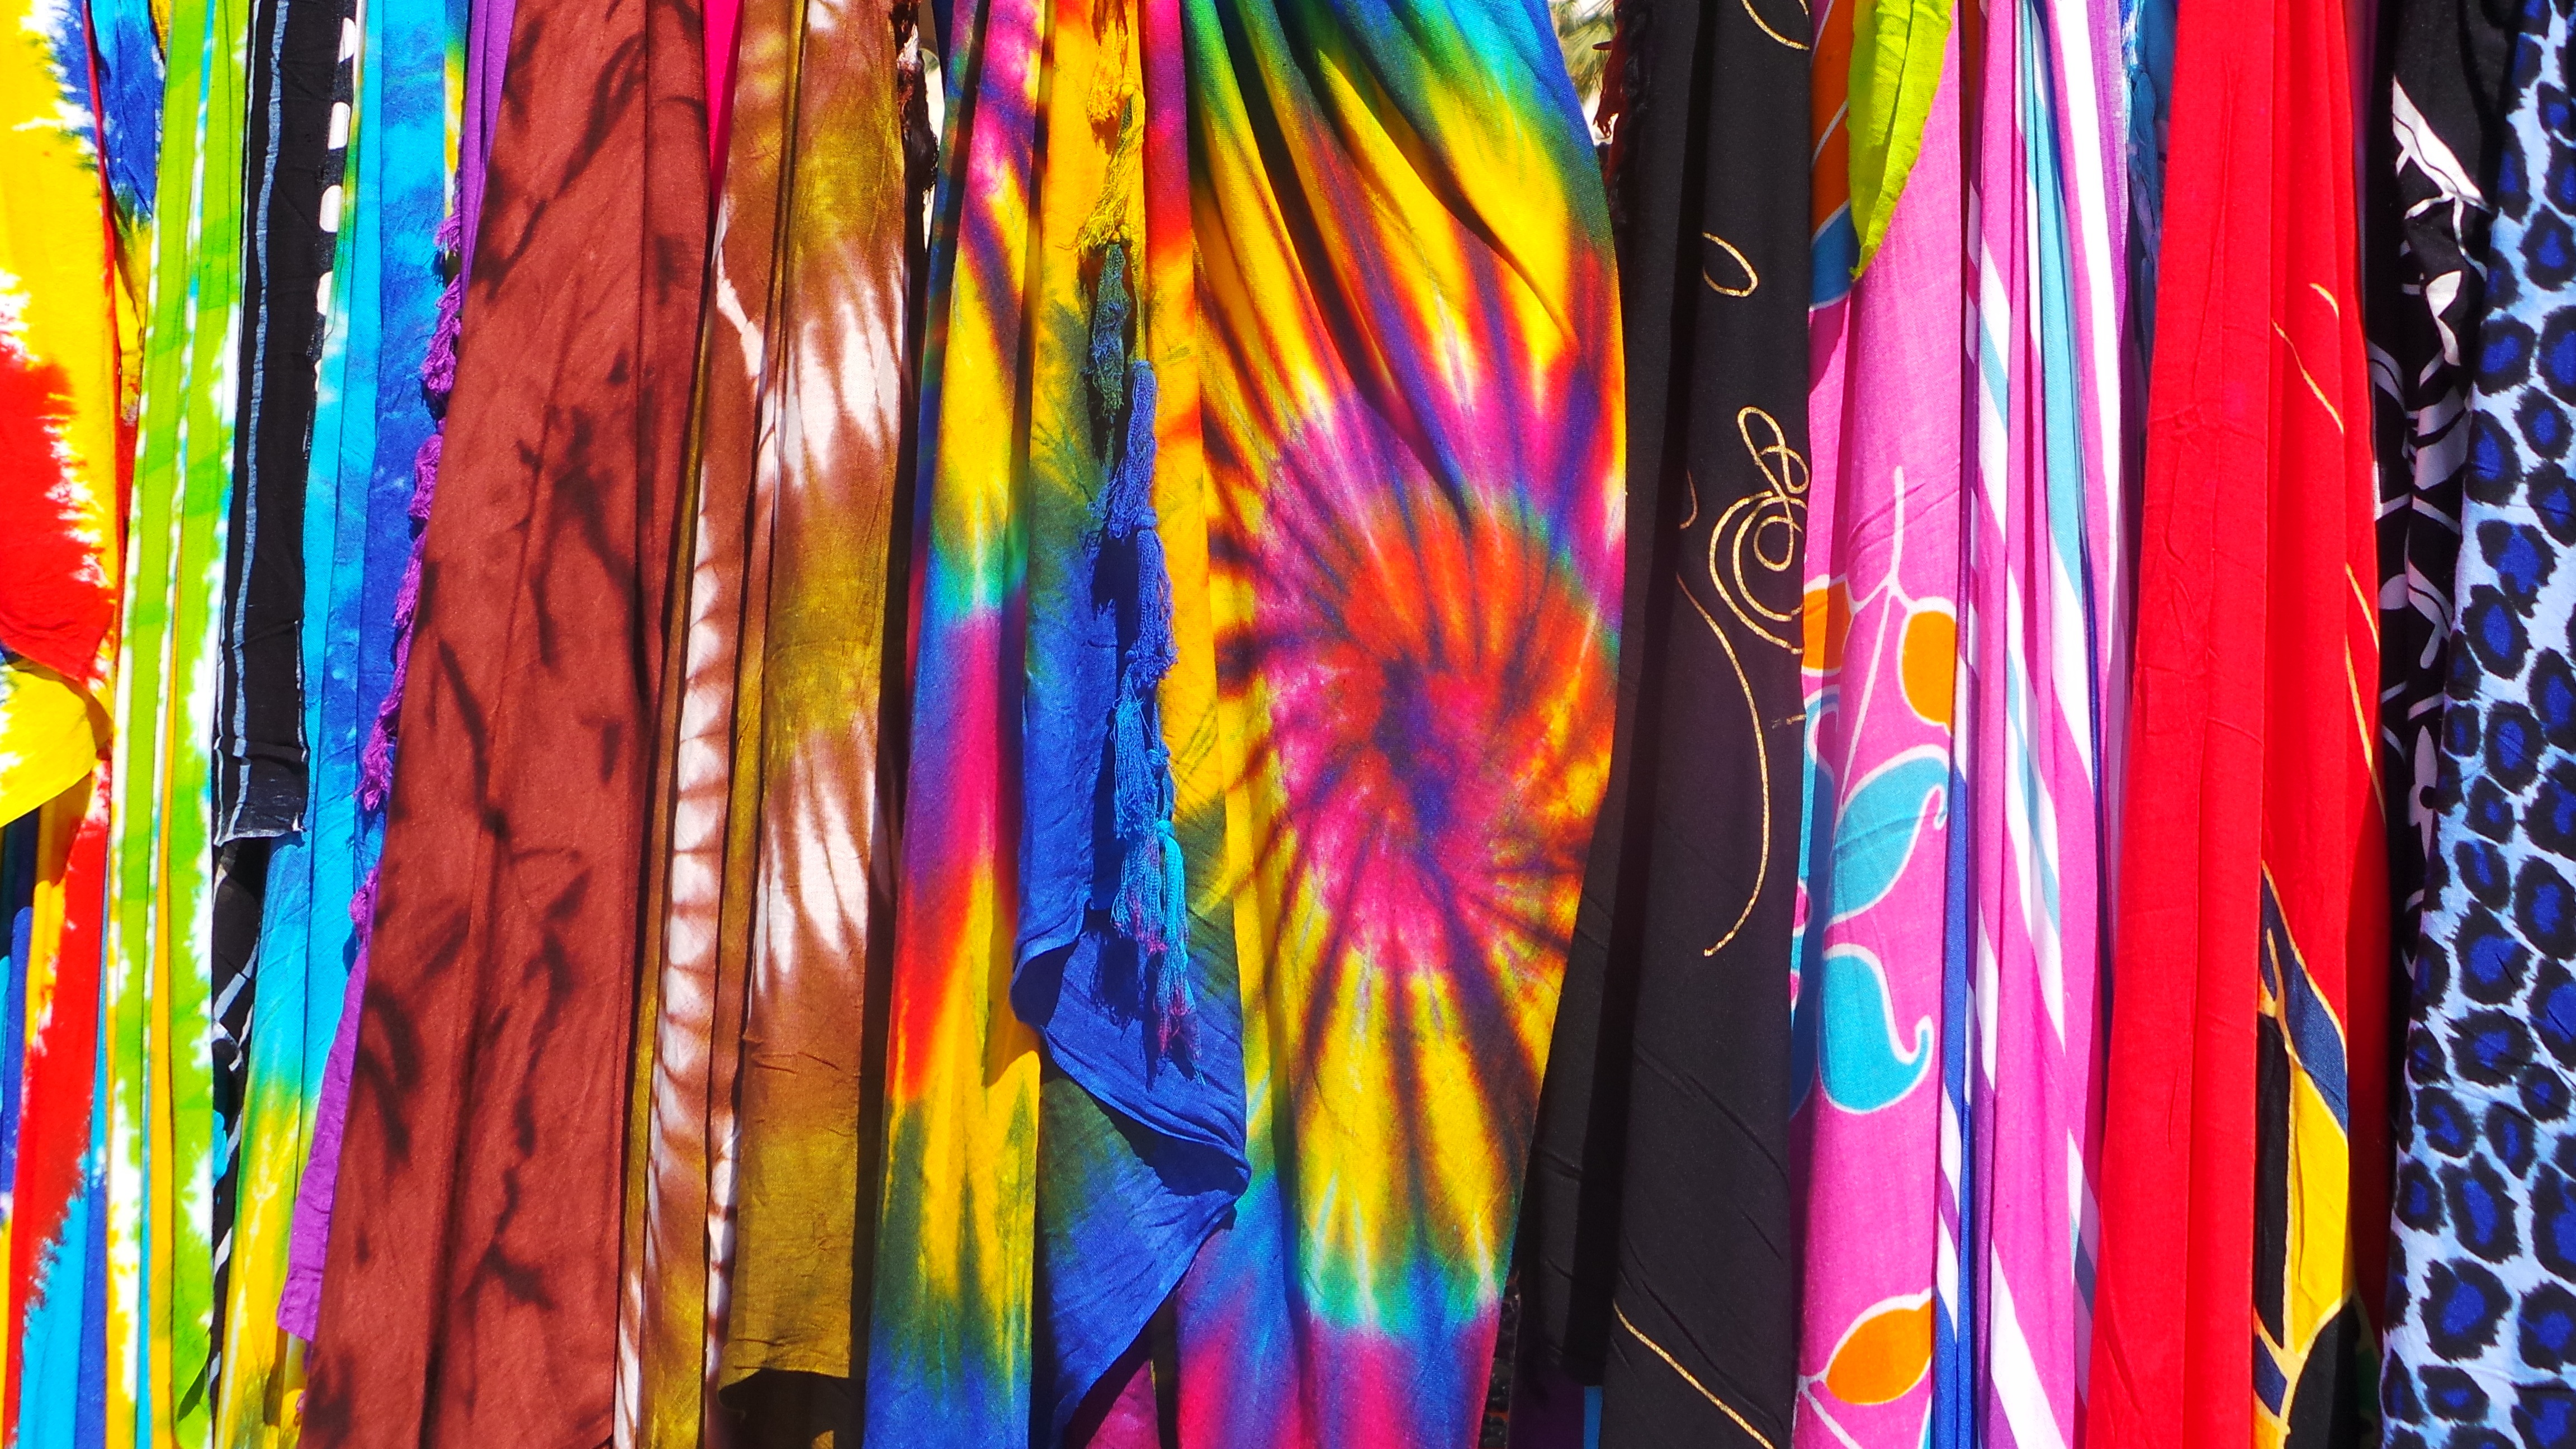
structure, red, color, blue, colorful, fabric, interior design